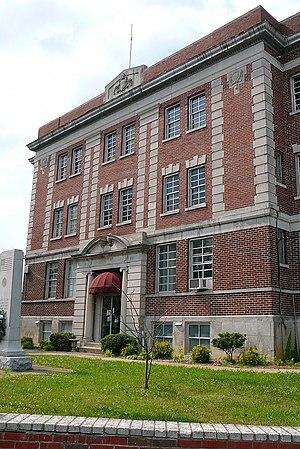
La ville américaine de Linden est le siège du comté de Perry, dans l’État du Tennessee. Lors du recensement de 2010, sa population s’élevait à 908 habitants.